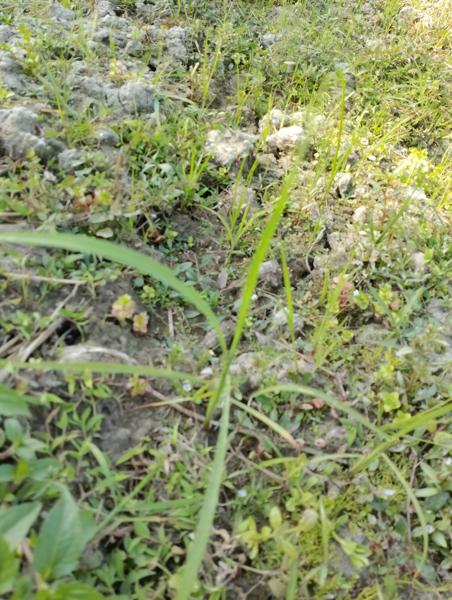
Weed species: Panicum repens